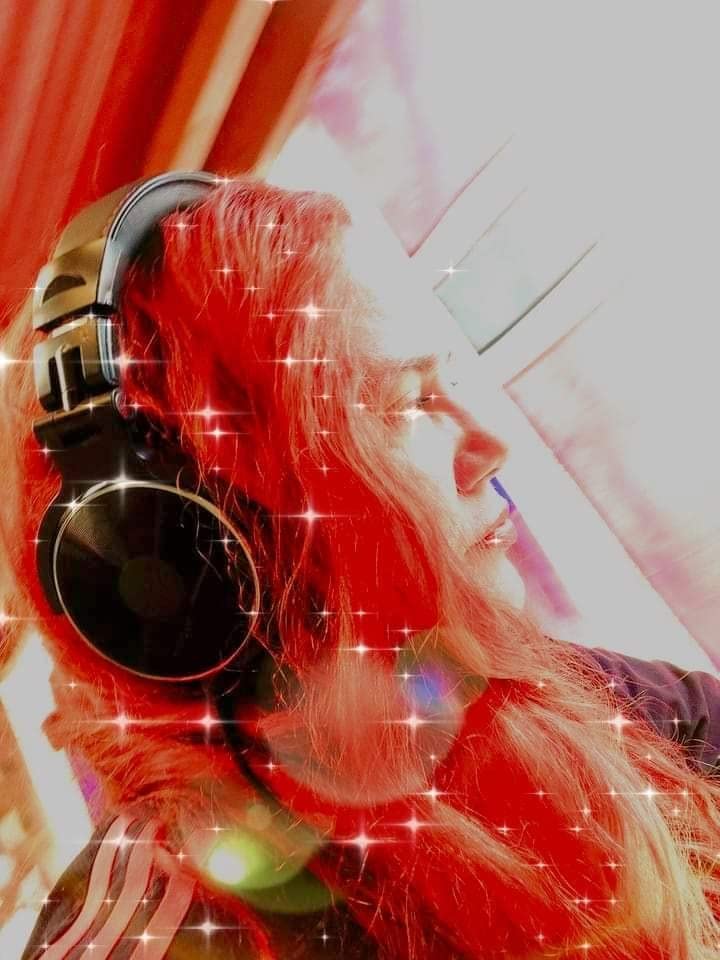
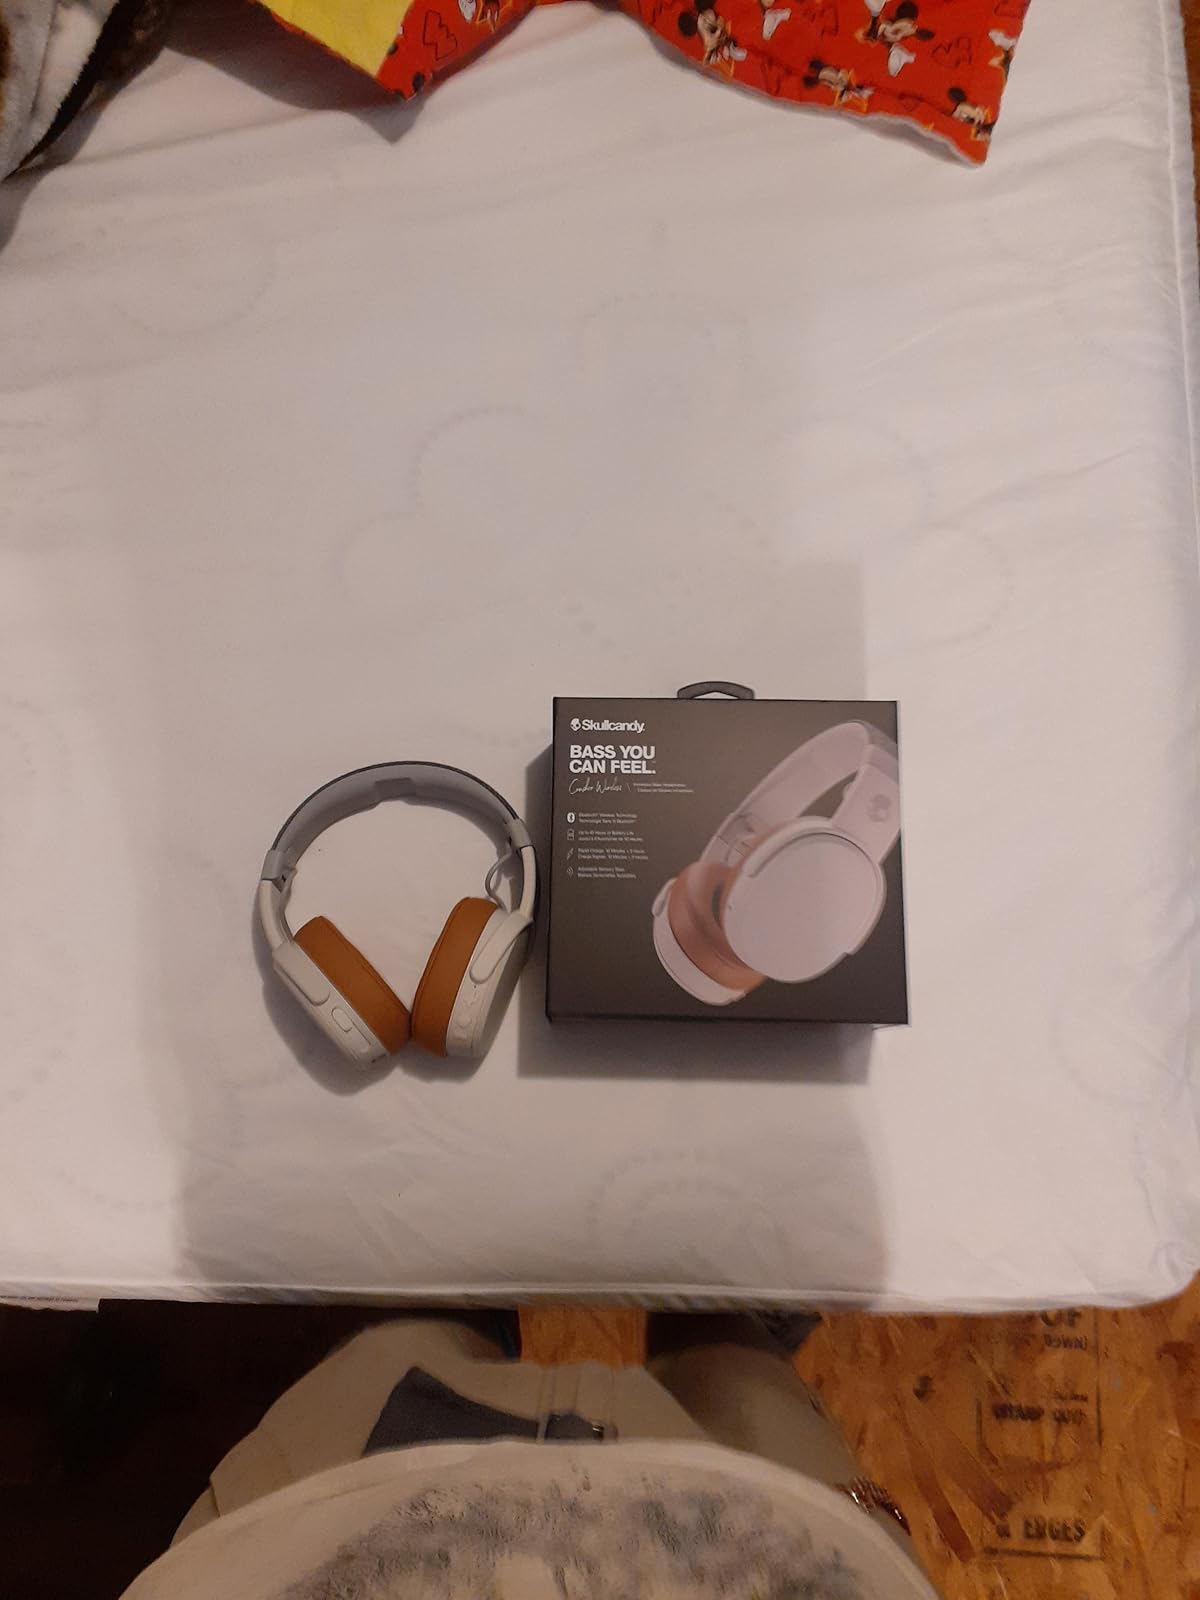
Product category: headphones
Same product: no